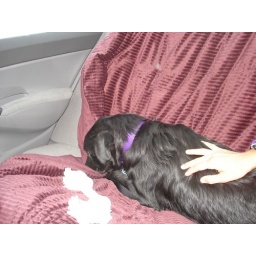
sniffing around in the new car on the way home from Harvard